South Newington

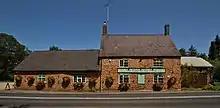
The Duck on the Pond restaurant: formerly the Wykham Arms pub

The main road between Banbury and Chipping Norton crosses the River Swere in South Newington. A stone bridge carrying the road over the river was mentioned as early as 1279. Another main road, from Deddington, joins the Banbury – Chipping Norton road southwest of the village. Both roads were made into turnpikes in 1770. South Newington's current bridge over the Swere includes an 18th-century stone three-arched structure that may have been built by the turnpike company. Both roads ceased to be turnpikes in 1871. In 1922 the Banbury – Chipping Norton road was classified as the A361. The former turnpike from Deddington is now the B4031.